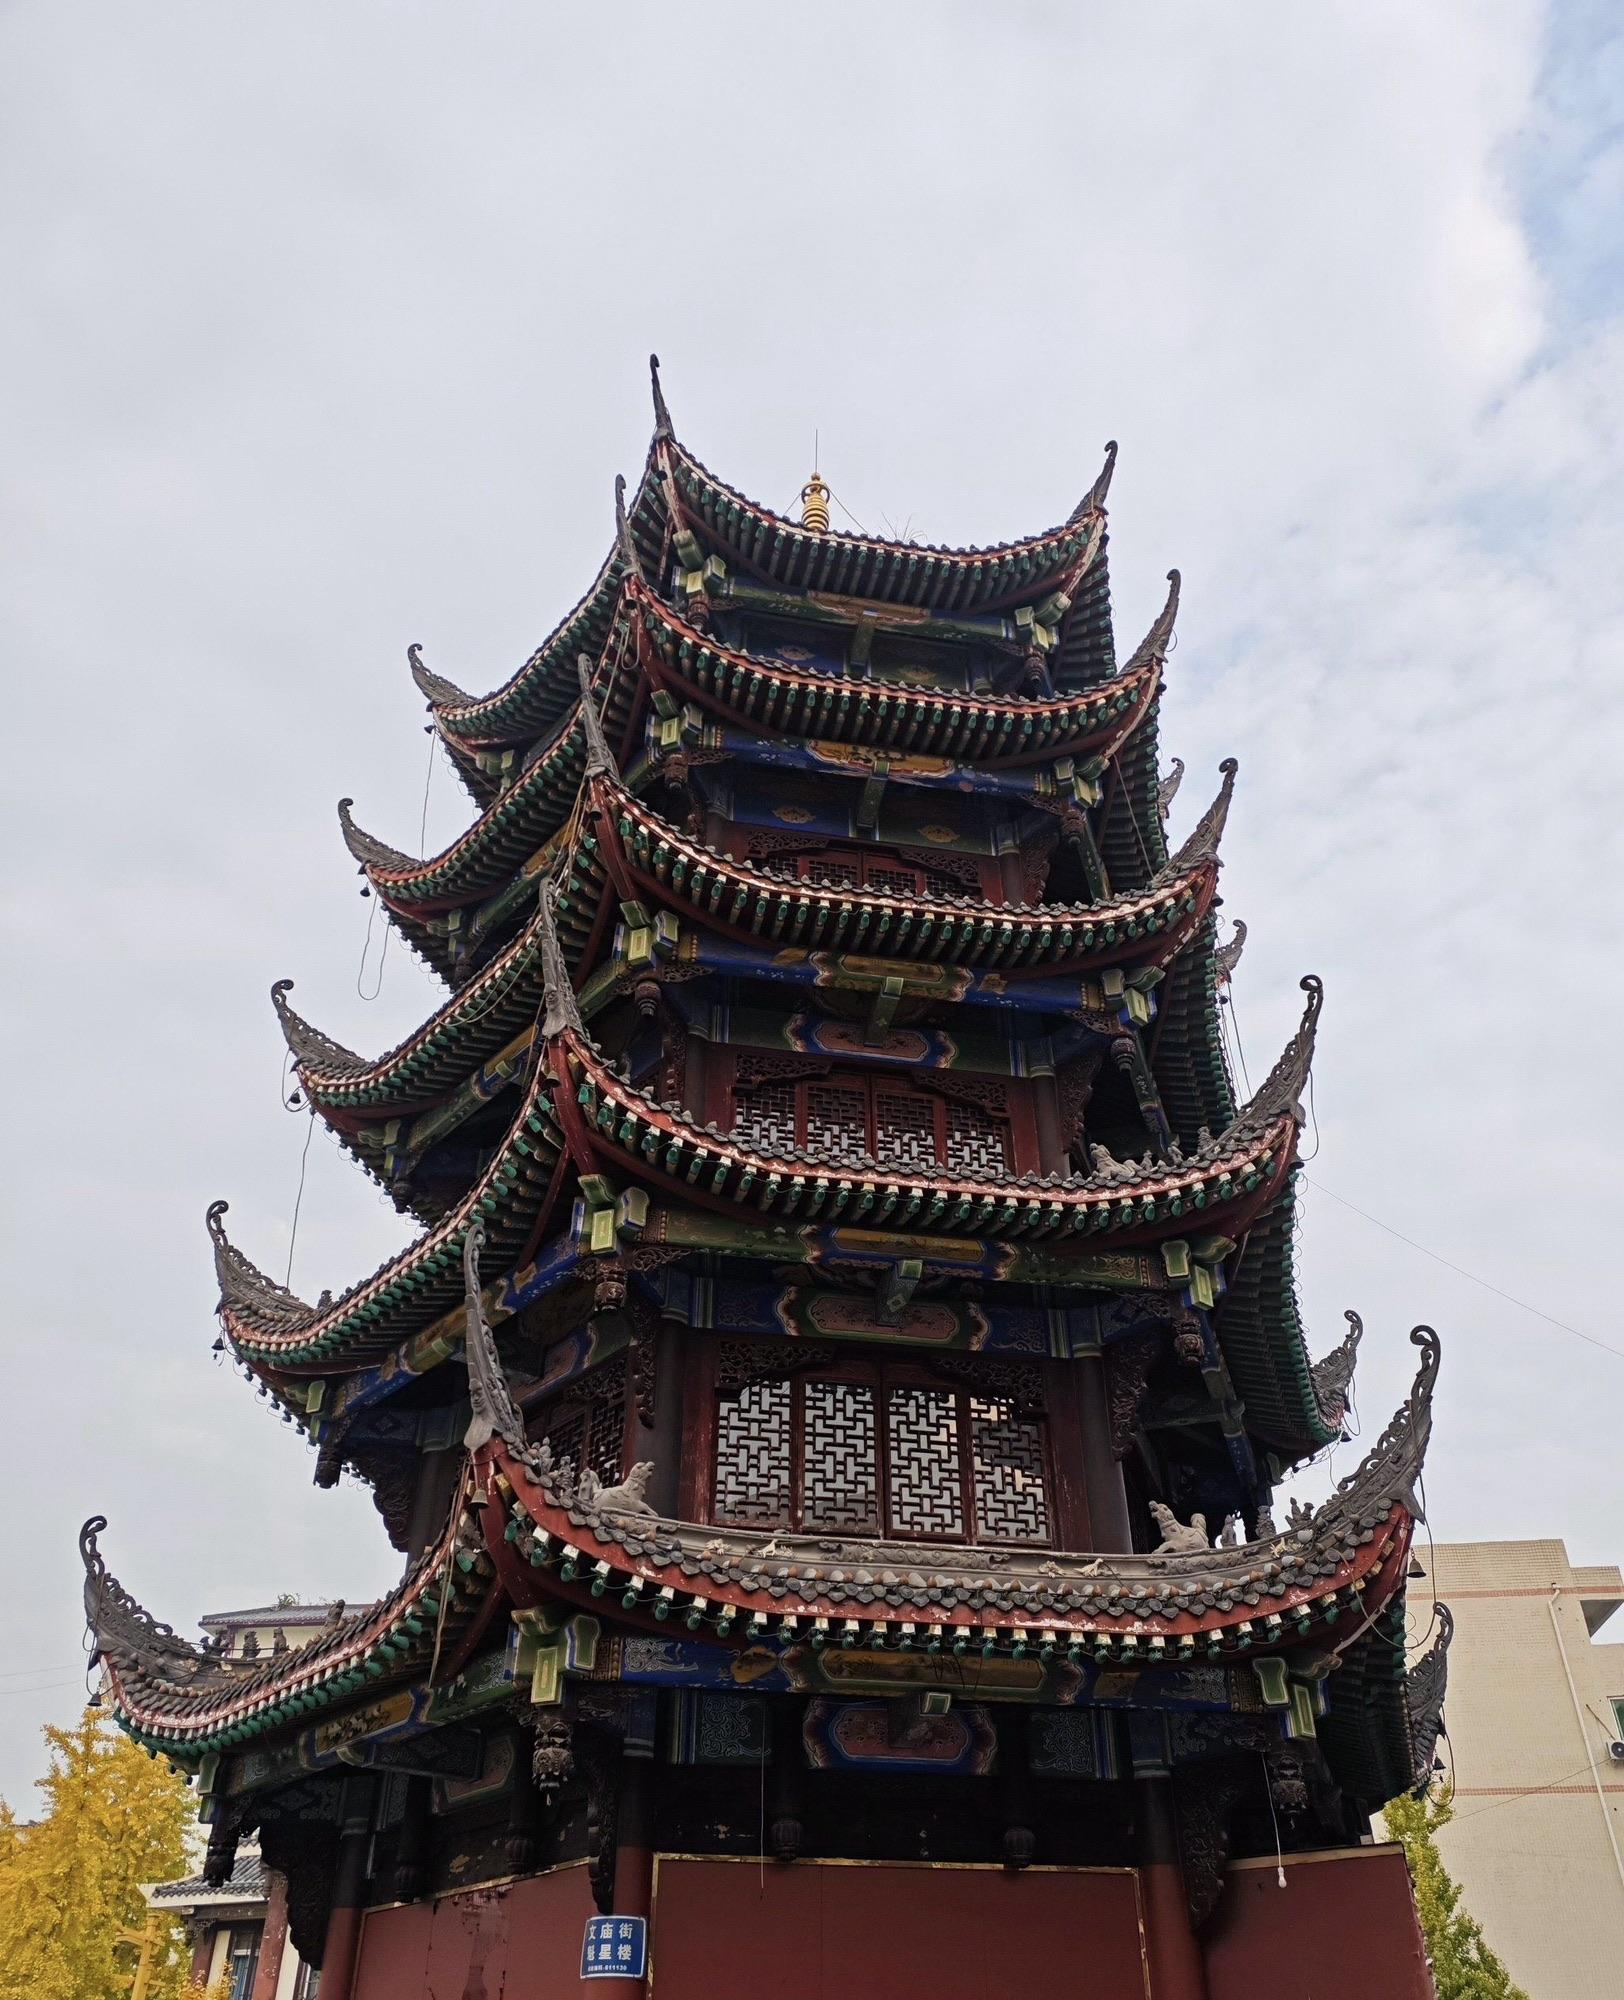
地标名称：文庙街魁星楼
所在城市：成都市·温江区